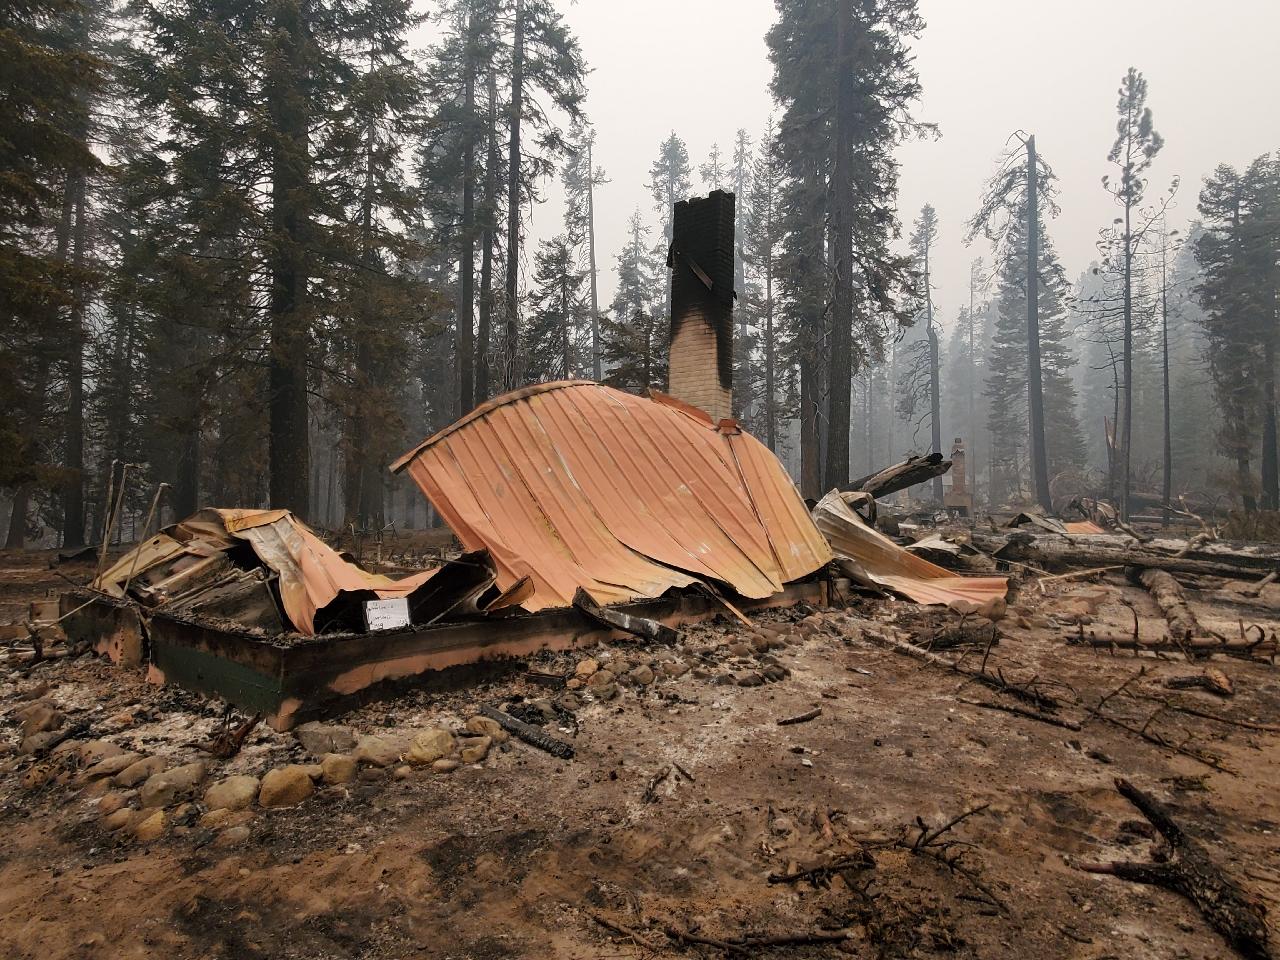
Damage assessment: destroyed